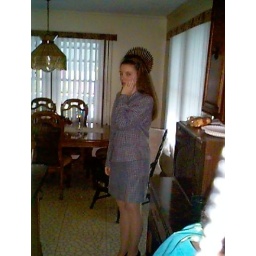
Laura in a cute dress